Meal, Combat, Individual ration

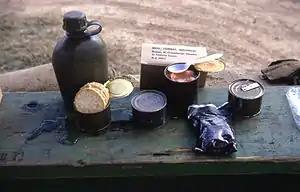
Elements of a United States Military Meal, Combat, Individual ration, as served in Da Nang, South Vietnam, during the Vietnam War, 1966 or 1967

The Meal, Combat, Individual (MCI) was a United States military ration of canned and preserved food, issued from 1958 to 1980. It replaced the earlier C-ration, to which it was so similar to that it was often nicknamed the "C-ration", despite the term never being used officially. The MCI was eventually superseded by the Meal, Ready-to-Eat (MRE) in 1980, with retort pouches replacing the cans, contained in a cardboard box for lighter weight.